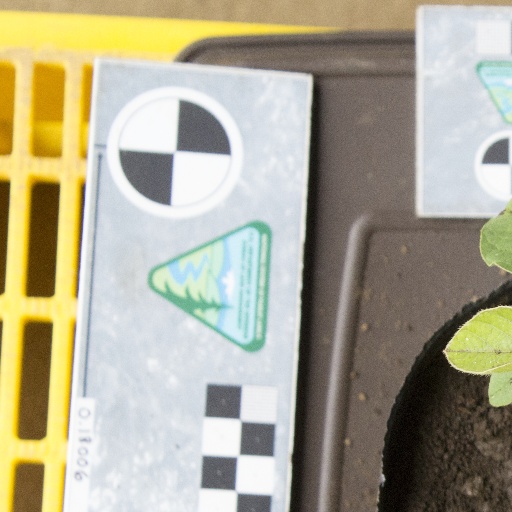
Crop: soybean